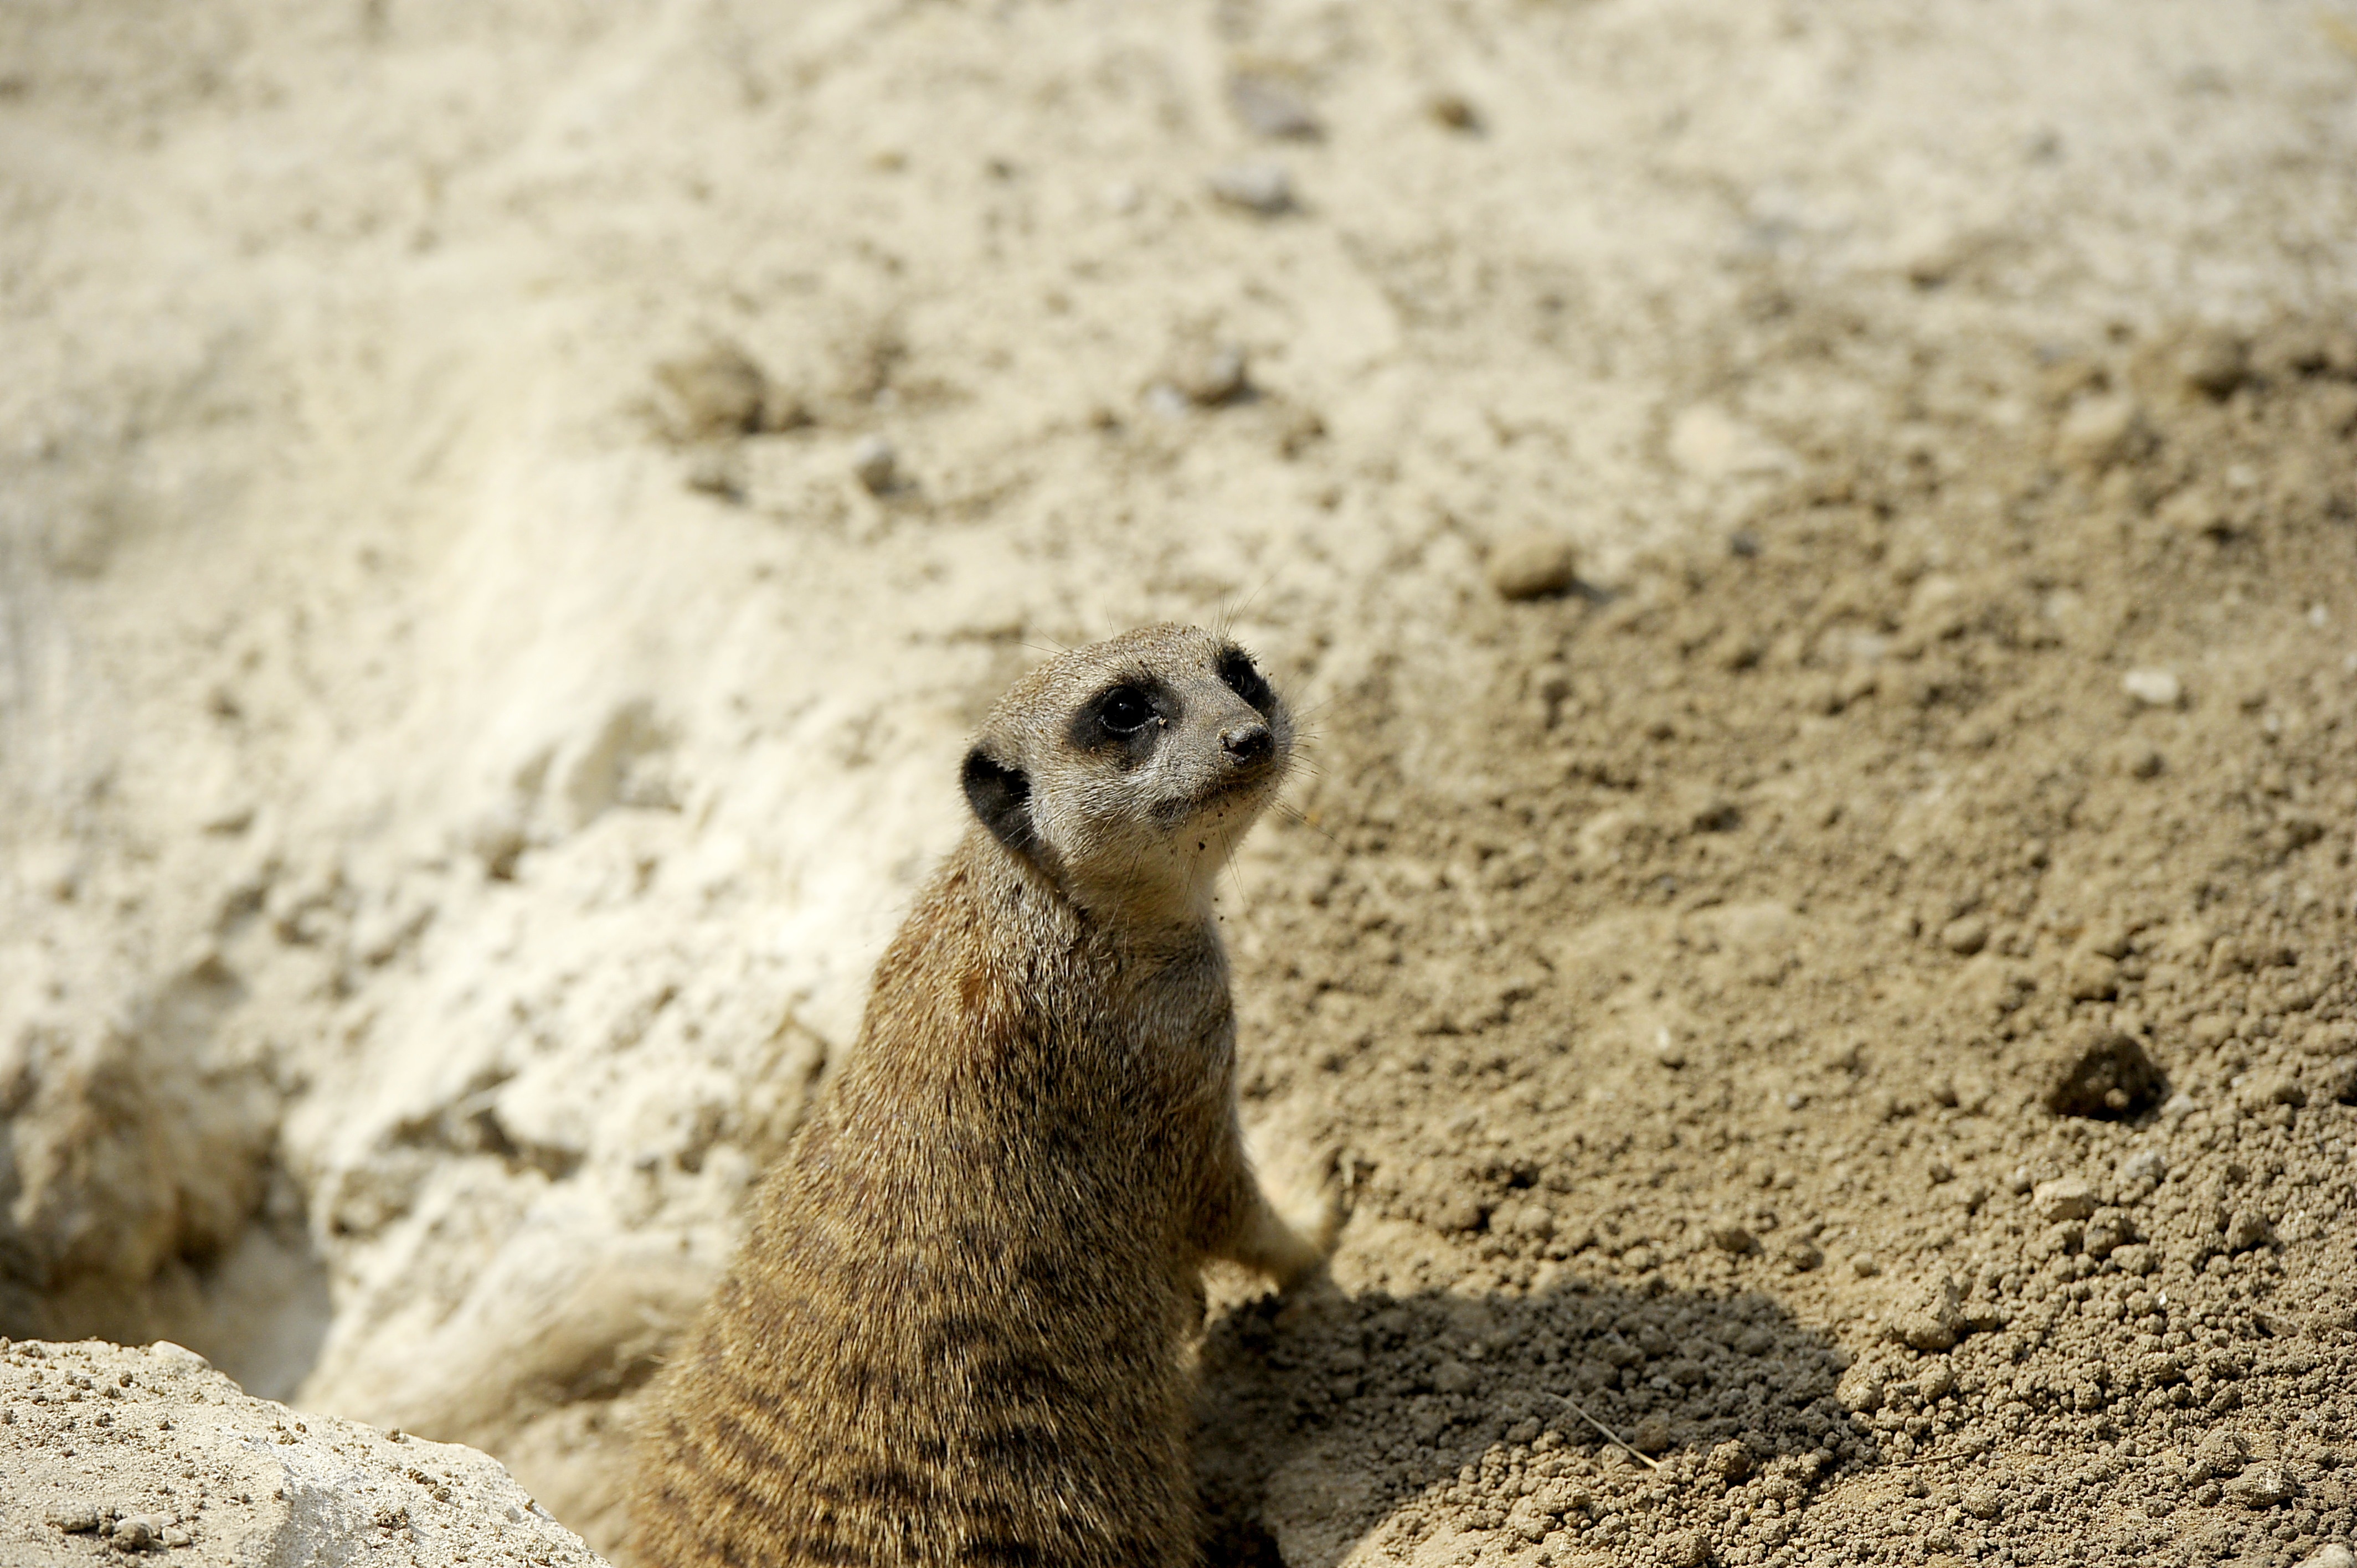
nature, wildlife, zoo, mammal, fauna, animals, vertebrate, meerkat, mongoose, prairie dog